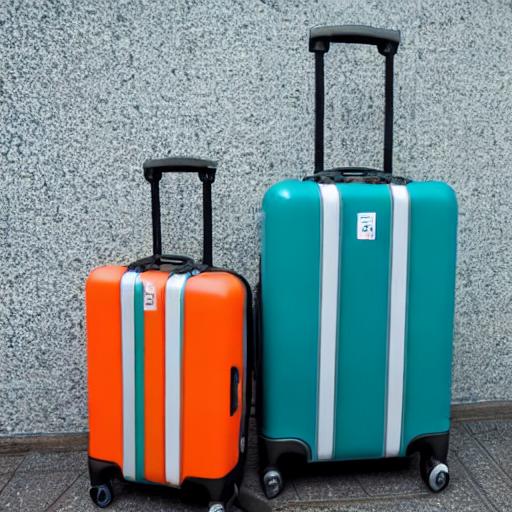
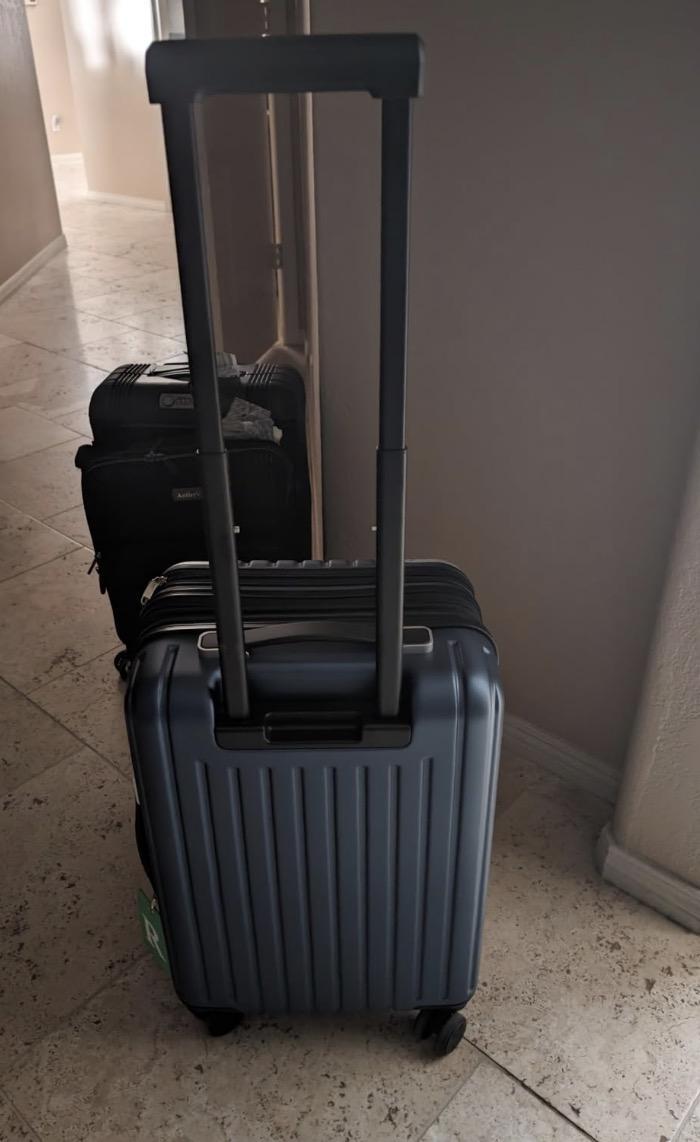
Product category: items_tea
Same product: no